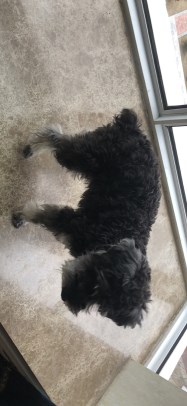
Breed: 2342-n000102-miniature_schnauzer